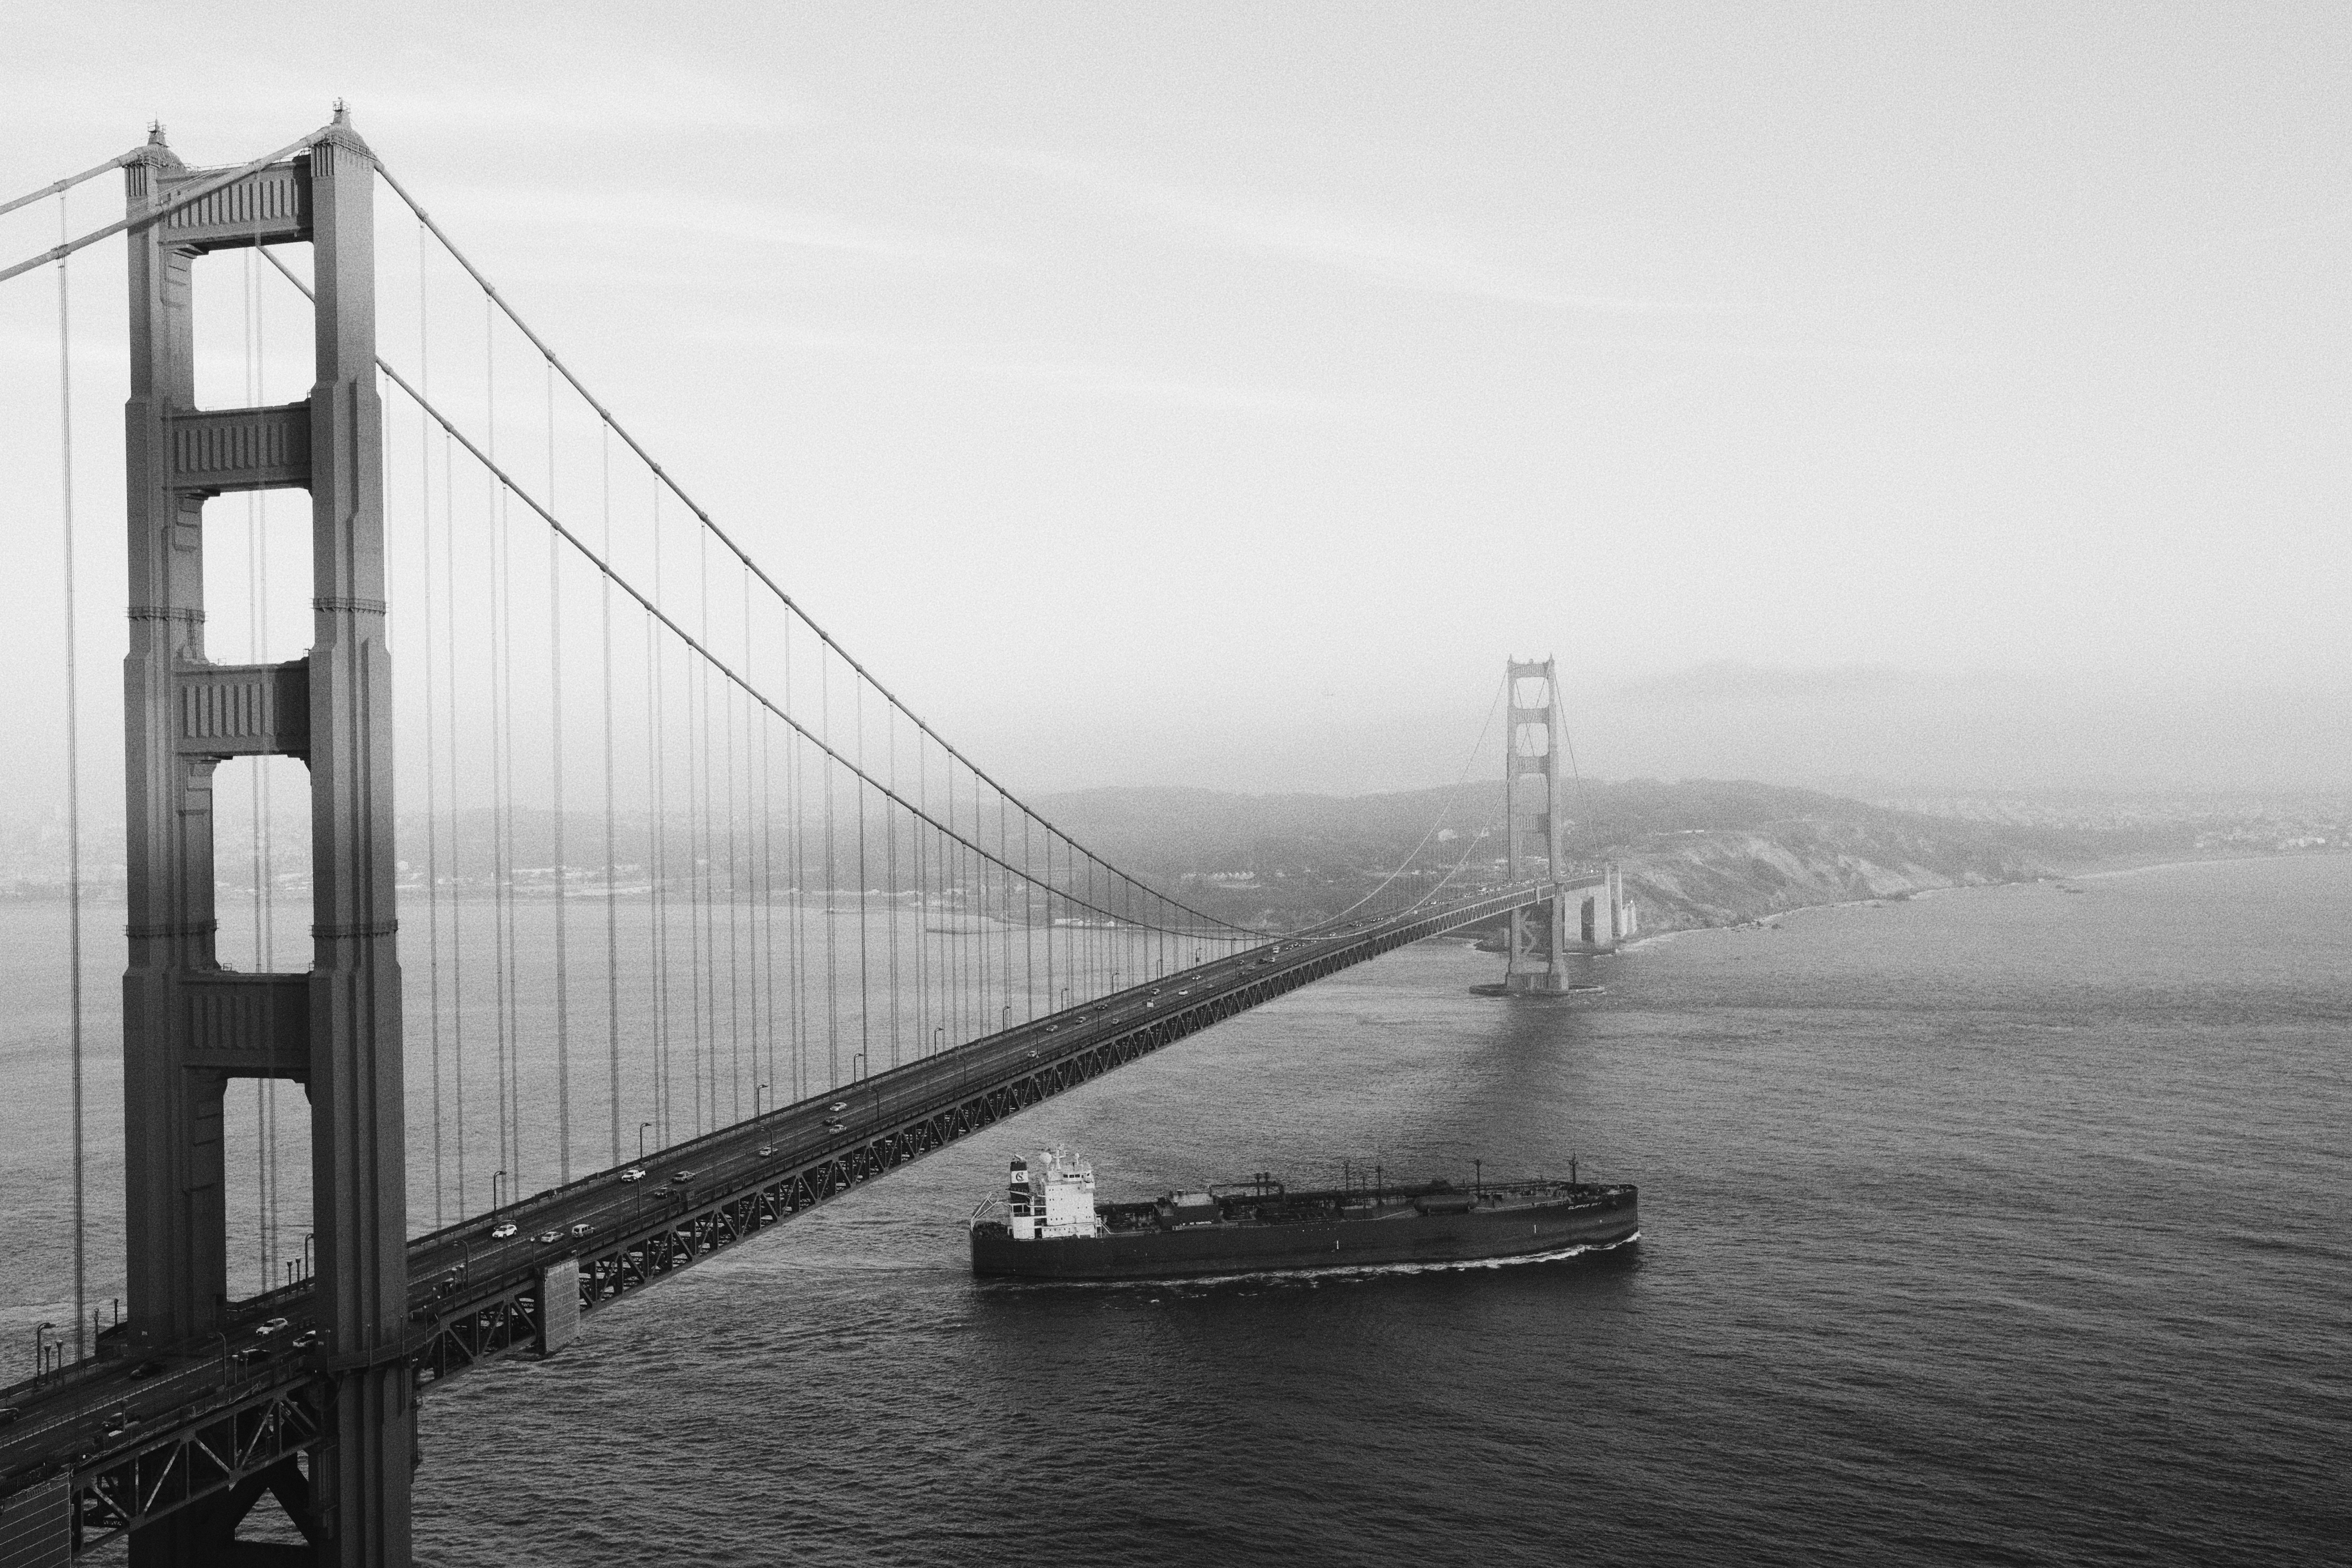
sea, black and white, fog, bridge, vehicle, monochrome, monochrome photography, atmospheric phenomenon, nonbuilding structure